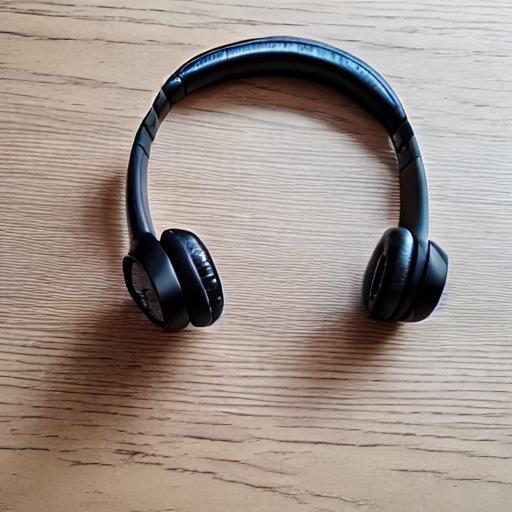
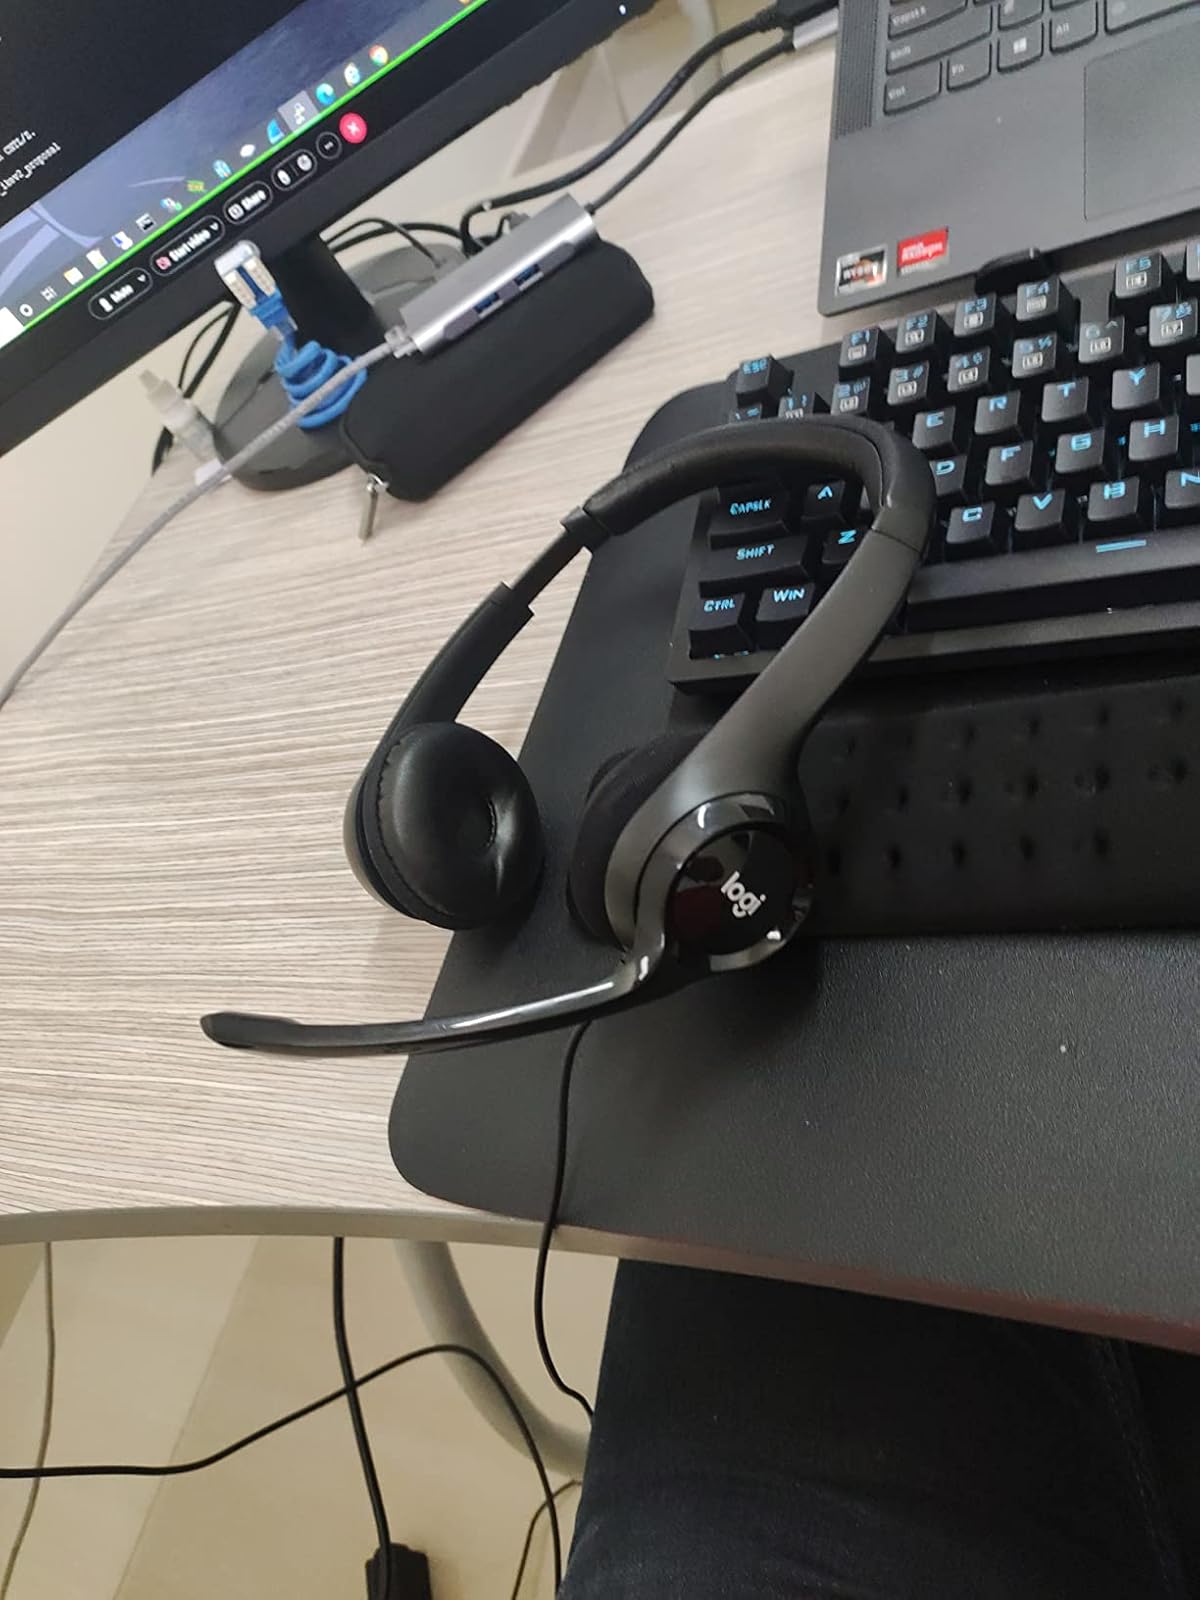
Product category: headphones
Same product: no